Incendies

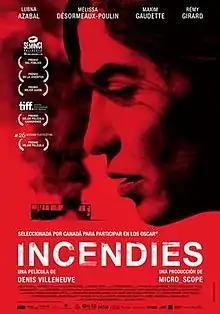
Theatrical release poster

Incendies is a 2010 Canadian drama film directed by Denis Villeneuve, who co-wrote the screenplay with Valérie Beaugrand-Champagne. Adapted from Wajdi Mouawad's play of the same name, "Incendies" stars Lubna Azabal, Mélissa Désormeaux-Poulin, Maxim Gaudette, and Rémy Girard.